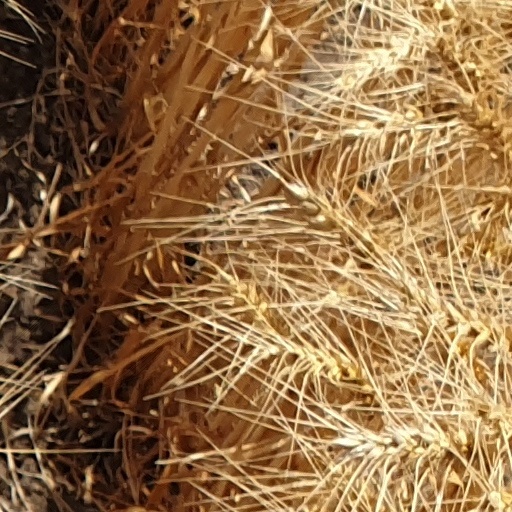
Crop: wheat